Photosynthesis

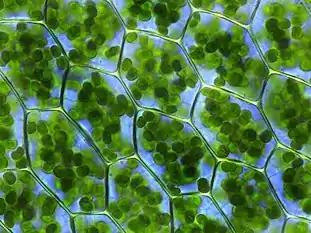
Plant cells with visible chloroplasts (from a moss, "Plagiomnium affine")

Several groups of animals have formed symbiotic relationships with photosynthetic algae. These are most common in corals, sponges, and sea anemones. Scientists presume that this is due to the particularly simple body plans and large surface areas of these animals compared to their volumes. In addition, a few marine mollusks, such as "Elysia viridis" and "Elysia chlorotica," also maintain a symbiotic relationship with chloroplasts they capture from the algae in their diet and then store in their bodies (see Kleptoplasty). This allows the mollusks to survive solely by photosynthesis for several months at a time. Some of the genes from the plant cell nucleus have even been transferred to the slugs, so that the chloroplasts can be supplied with proteins they need to survive.